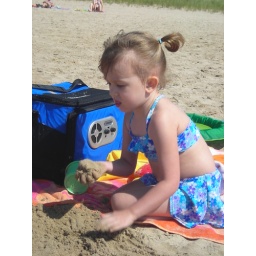
Clare loves story books about the beach, but didn't like walking in the squishy sand